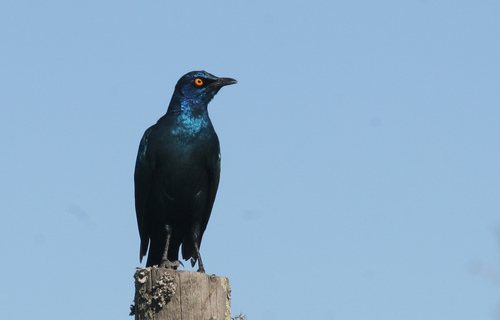
this taller bird has an eerie look to it by the coloring of all its feathers being black and blue in addition to its bright orange eyes.
this bird is completely black, including beak and feet, and has orange eyes.
this is a black bird with a blue head and a yellow eye.
this dark blue bird's breast appears to be a lighter shade, while its eyes are deep orange.
this is a black bird with orange eyes and blue on the throat.
a large bird with a shimmering blue throat, orange eyes, and smaller head in comparison to his body.
this bird has a black belly and breast, a blue throat, and a black bill.
a large bird with a black and blue coloration on the body.
this bird has an orange eye and a mostly blue body.
this bird has a bright orange eyering and a green and blue breast color
Species: Cape Glossy Starling